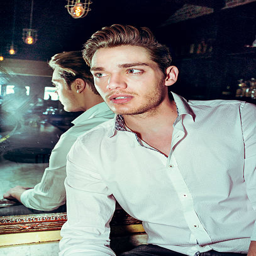
actor is photographed for the wrap .